Jounieh

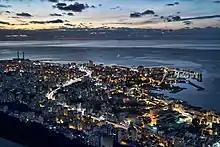
View from Harissa, Lebanon

The area also witnessed an increase in the price of land from an average of seven to nine Lebanese pounds per square meter between 1950 and 1960 to an average of 25 to 35 Lebanese pounds in 1965.